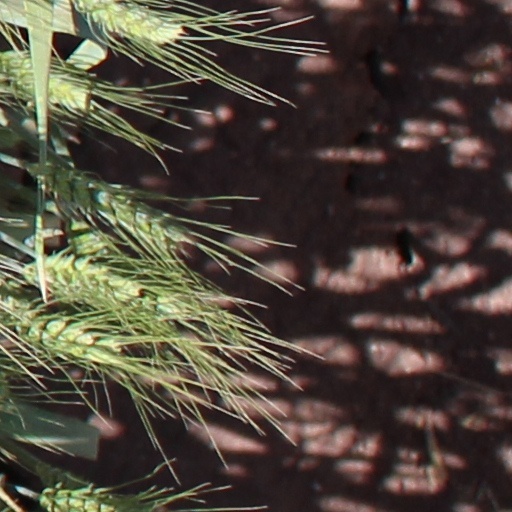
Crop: wheat